Thomas Range

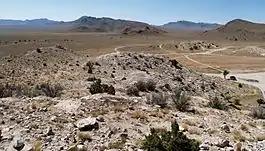
Topaz Mountain in the Thomas Range, August 2008

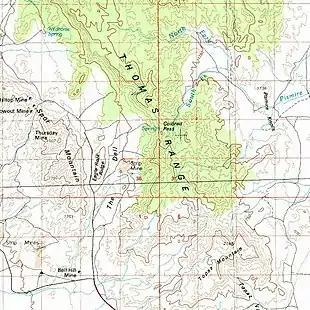
Thomas Range Topographic Map USGS

The Thomas Range is a mountain range of north central Juab County of western Utah, United States. Topaz Mountain is in the southern part of the range and Spor Mountain lies to the southwest.